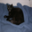
Label: cat